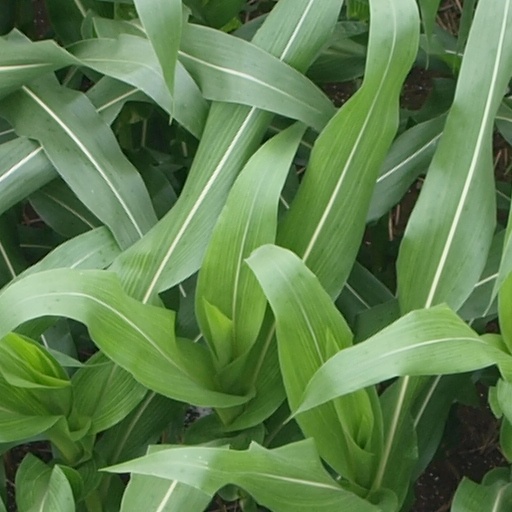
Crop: maize; corn